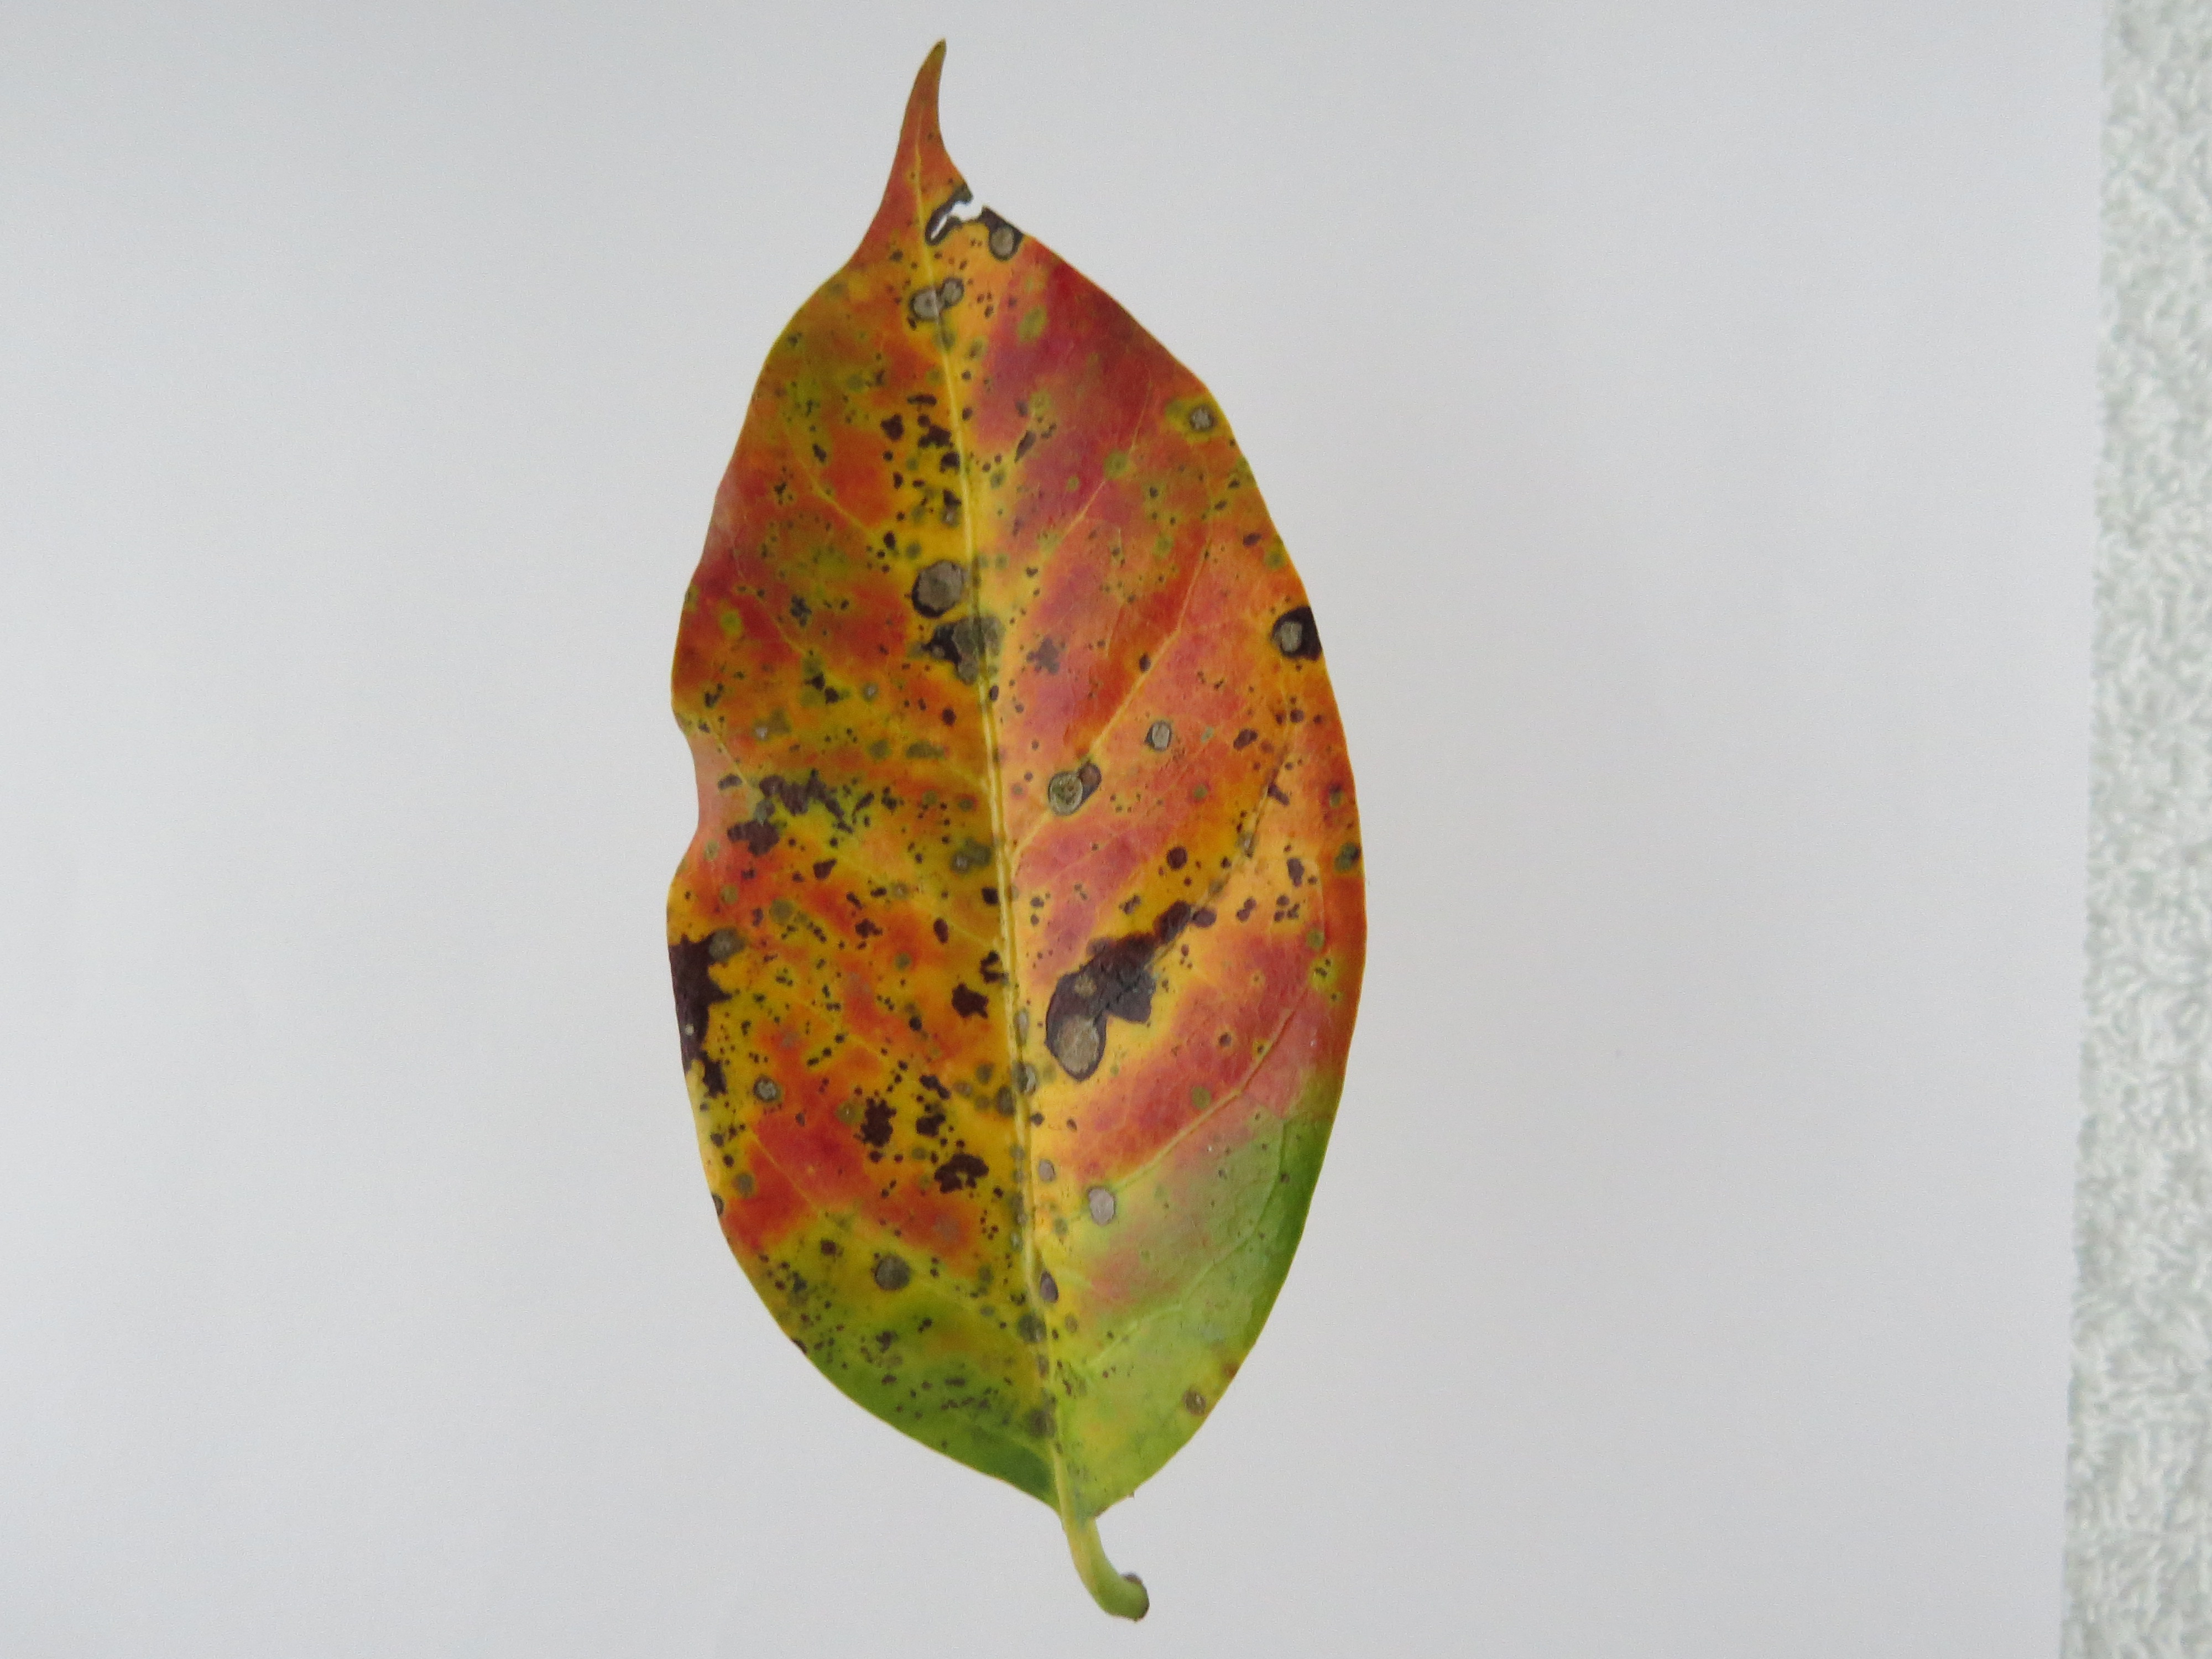
Label: phosphorus-P